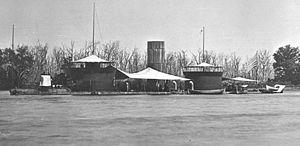
L'USS Onondaga est un monitor fluvial construit pour l'Union Navy durant la guerre de Sécession. Il participe ainsi au blocus de l'Union au large de la Virginie durant les dernières années de la guerre. En 1867, il est revendu à la France qui le met en service en 1869 comme cuirassé garde-côtes. Il est finalement rayé des listes en 1904.